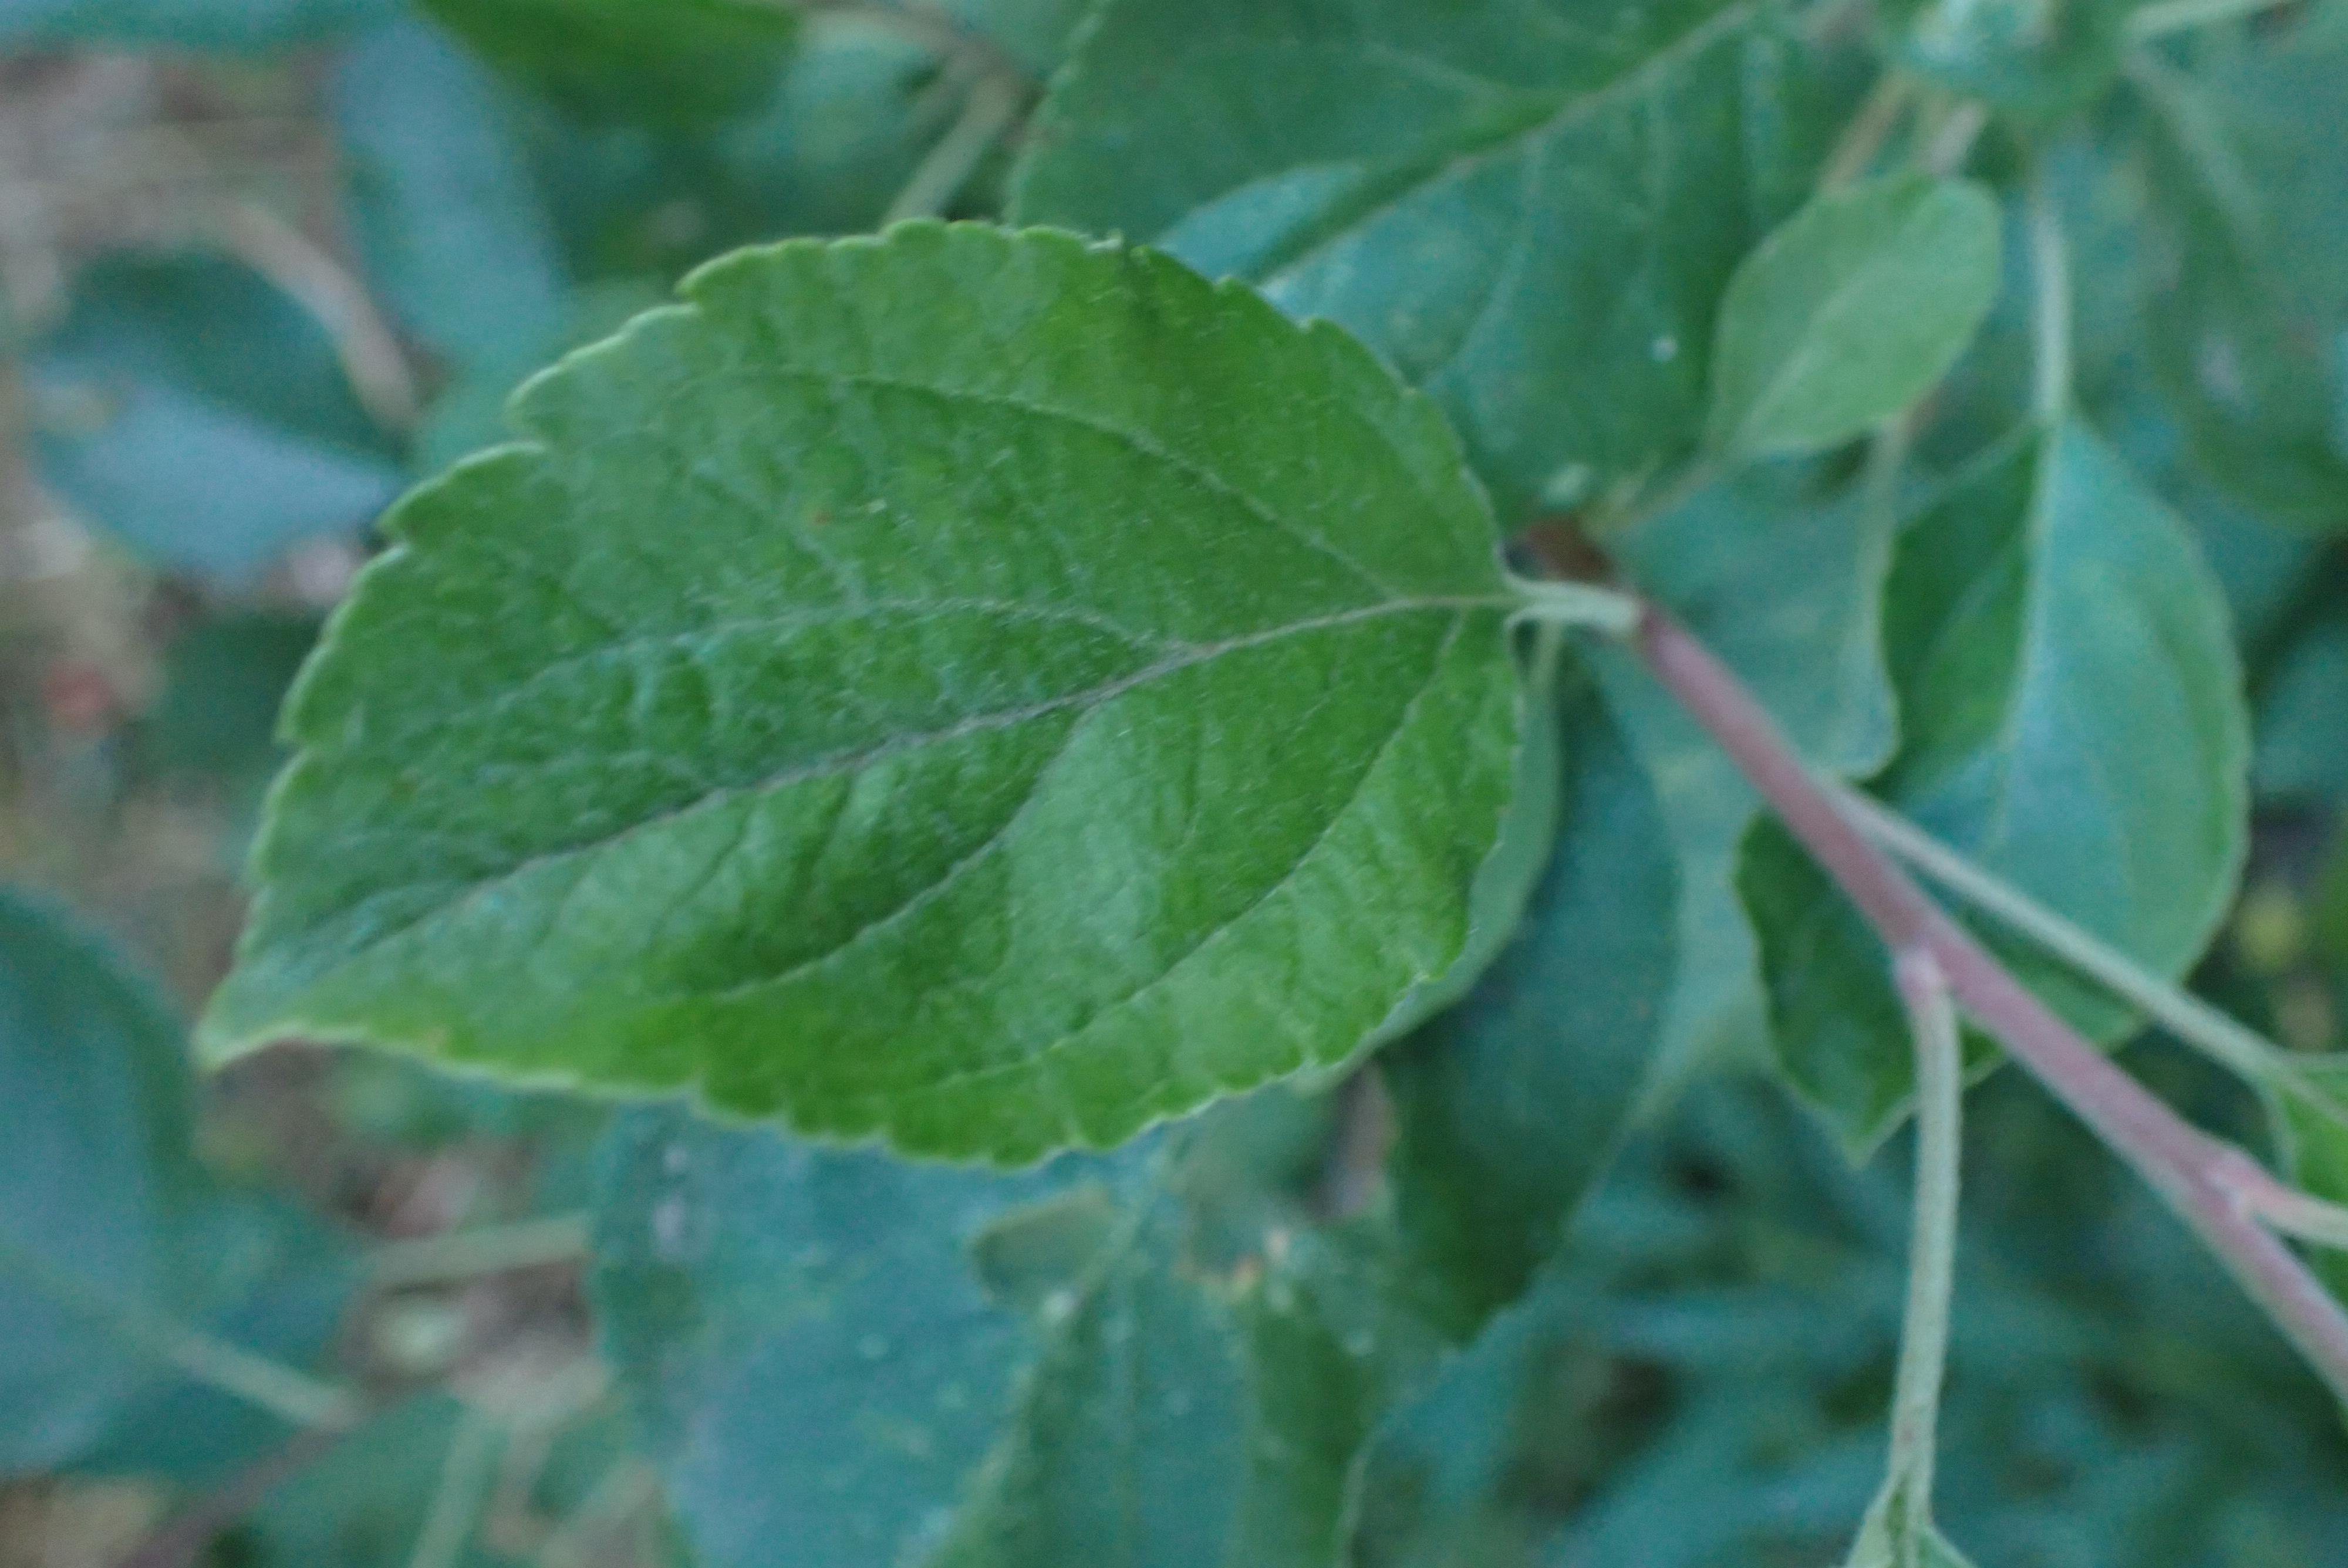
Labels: healthy